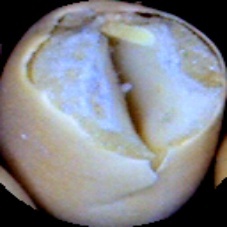
Label: Broken